Ireland as a tax haven

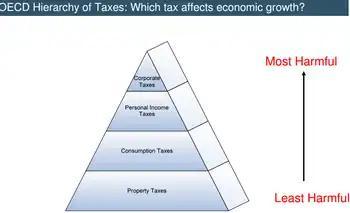
Ireland summarises its taxation policy using the OECD's Hierarchy of Taxes pyramid, which emphasises high corporate tax rates as the types of tax most harmful to economic growth.

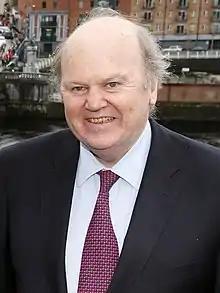
Irish Finance Minister Michael Noonan (2011–2017), told an Irish MEP to "put on the green jersey" when told of a new tax scheme to replace the "Double Irish".

Ireland has been labelled as a corporate tax haven in multiple financial reports, an allegation which the state has rejected in response. Ireland is on all academic tax haven lists, including the , and tax NGOs. Ireland does not meet the 1998 OECD definition of a tax haven, but no OECD member, including Switzerland, ever met this definition; only Trinidad & Tobago met it in 2017. Similarly, no EU–28 country is amongst the 64 listed in the 2017 EU tax haven blacklist and greylist.